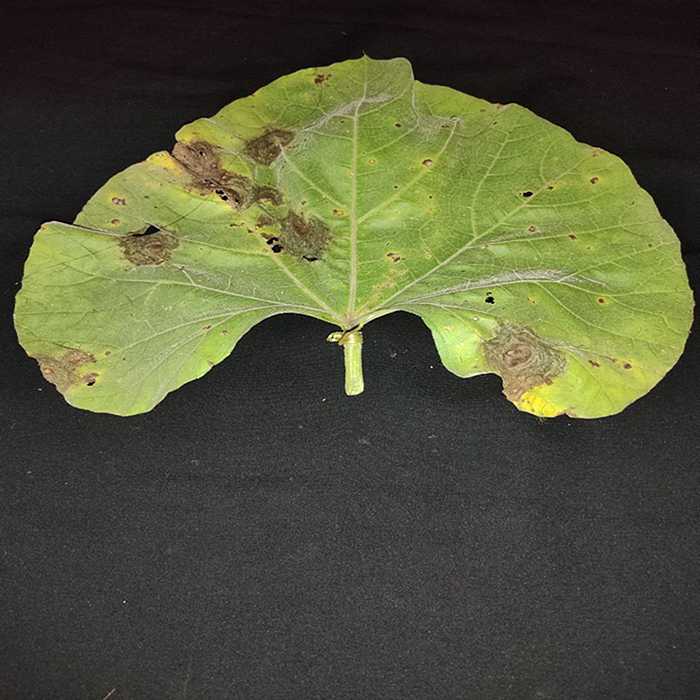
Plant: Bottle gourd
Label: Downey mildew